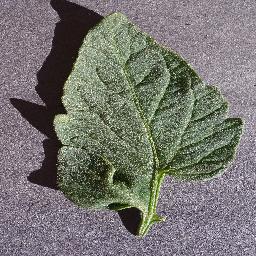
Label: Tomato___healthy